Architecture of Legnica

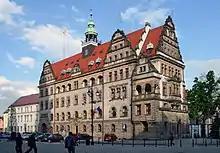
New City Hall

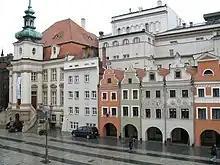
"Śledziówki" ("Herrings" tenement hpuses) in the market square

The area of the very center of the city, consumed over the centuries by numerous fires, was partially covered by plattenbau buildings in the 60s and 70s and is currently not architecturally consistent. The downtown includes buildings from the medieval times (Piast Castle, Cathedral, St. Mary's Church, towers from parts of the fortification walls), the Renaissance (fragments of the Castle, "Śledziówki" (Herrings) tenement houses, Dom Pod Przepiórczym Koszem, Scultetus House), the Baroque (Knights' Academy, Church of St. John the Baptist, the former Church of Maurice, the Curia of the Abbots of Lubiąż, the Old City Hall), as well as examples of neoclassical architecture (the building of the former "Empik" in the Market Square), neo-Baroque architecture (the buildings of the 1st High School and the bank seat in the Monastery Square), and modern buildings - tenement houses built until the early 20th century.